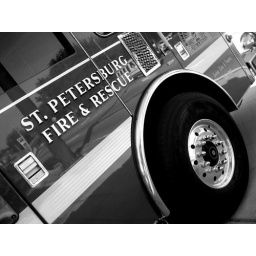
A black and white shot abstracting the Heavy Rescue engine at Station 4 in St. Petes. Beautiul equipment !